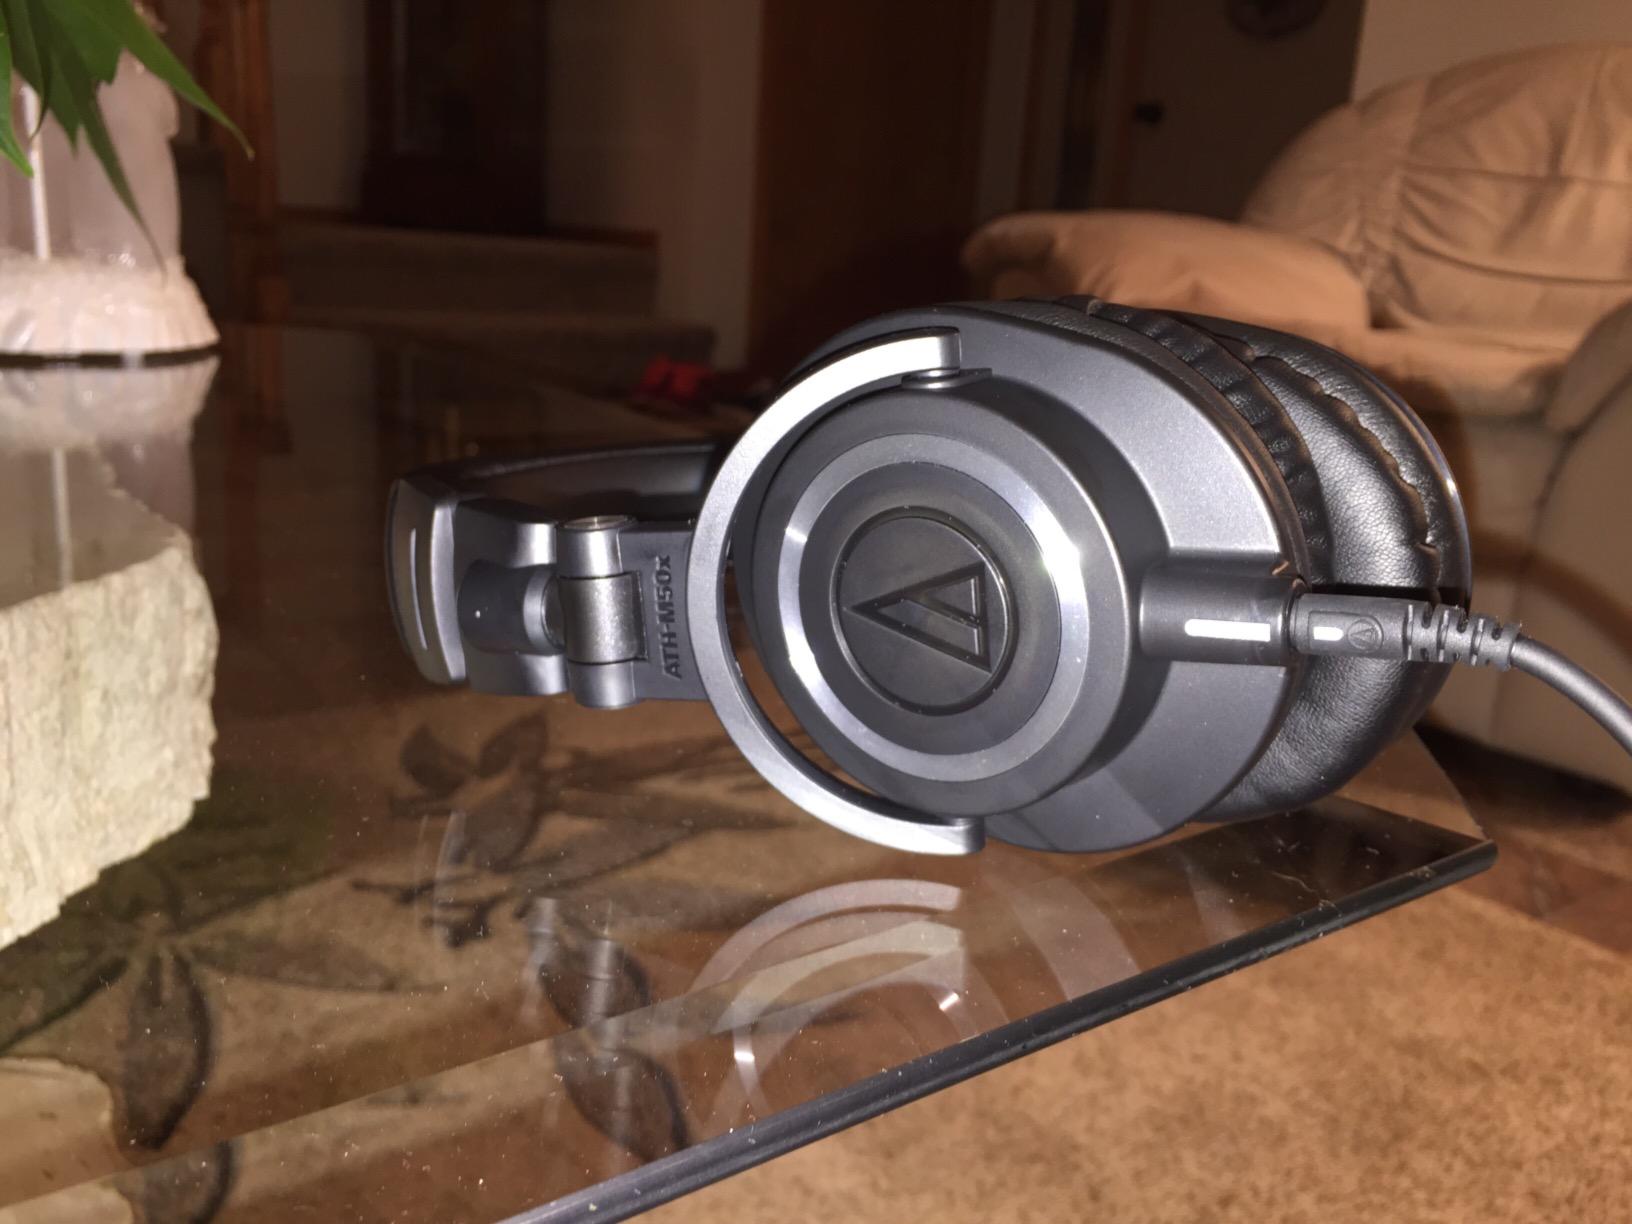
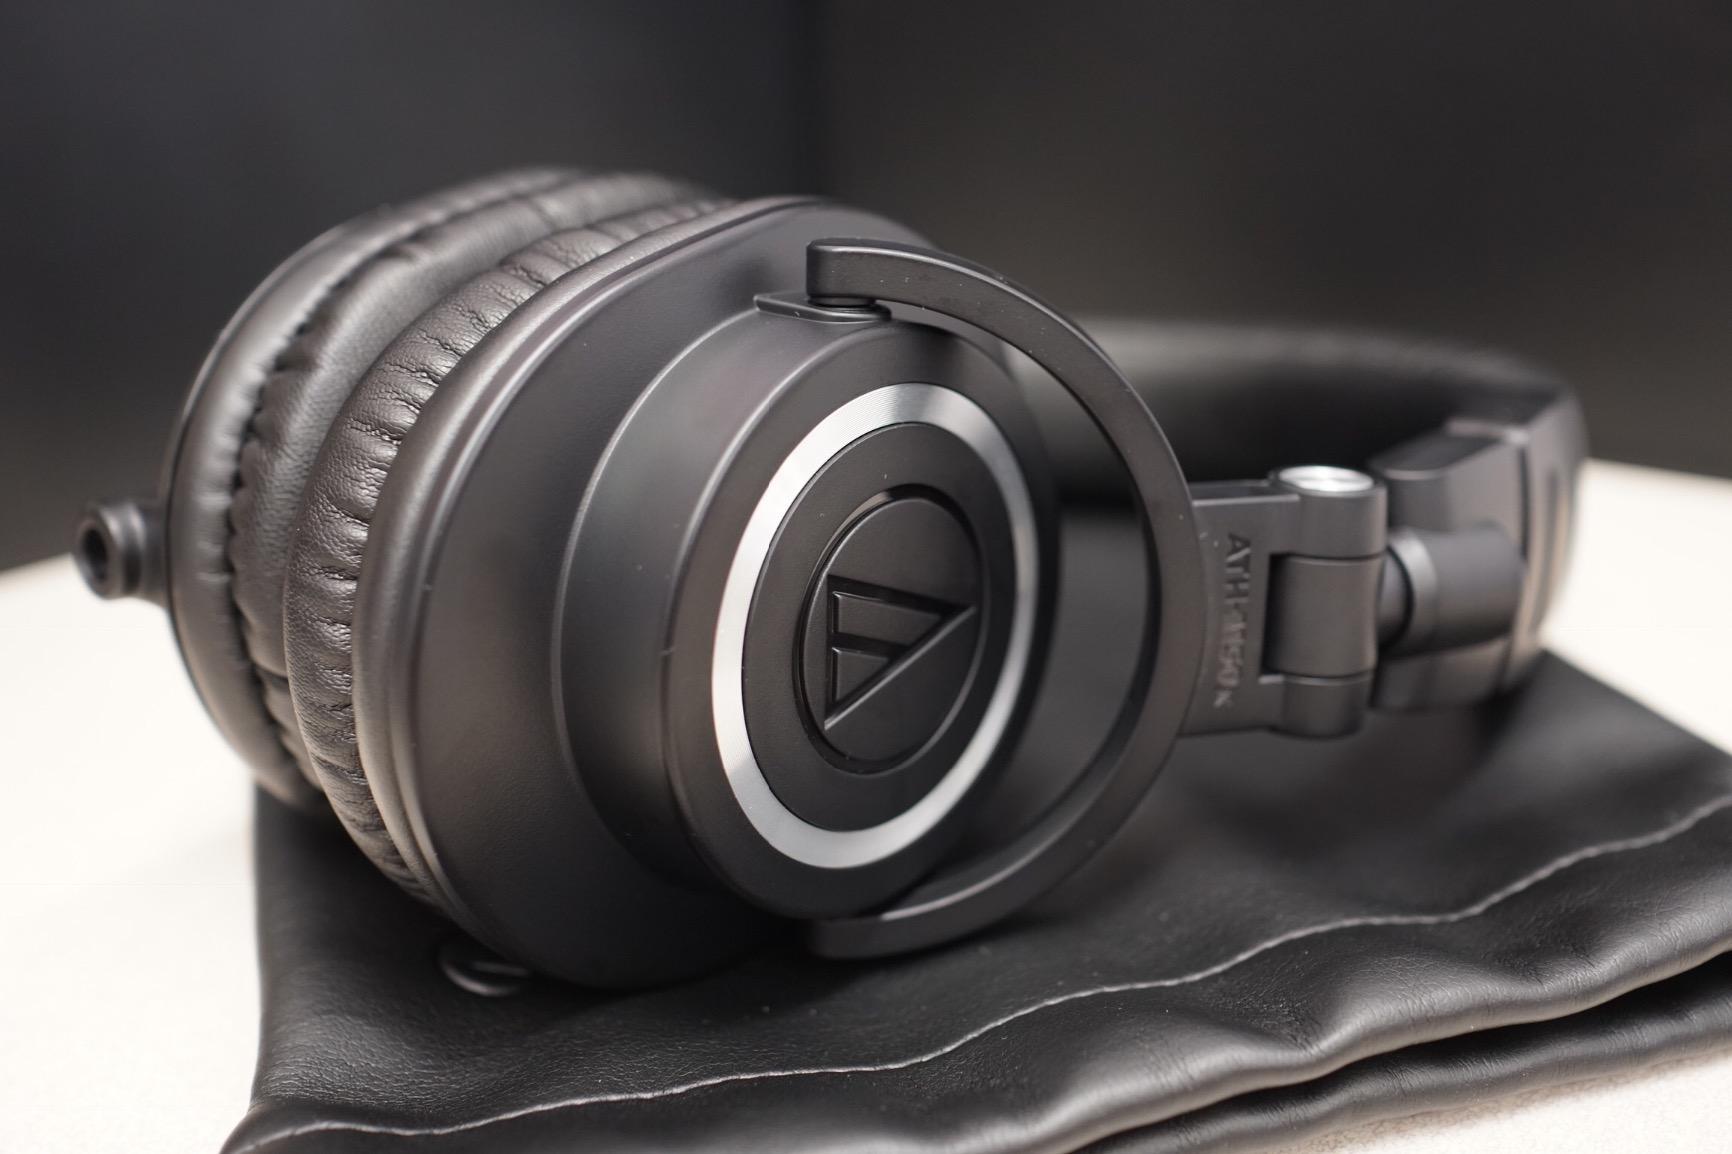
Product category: headphones
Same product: yes